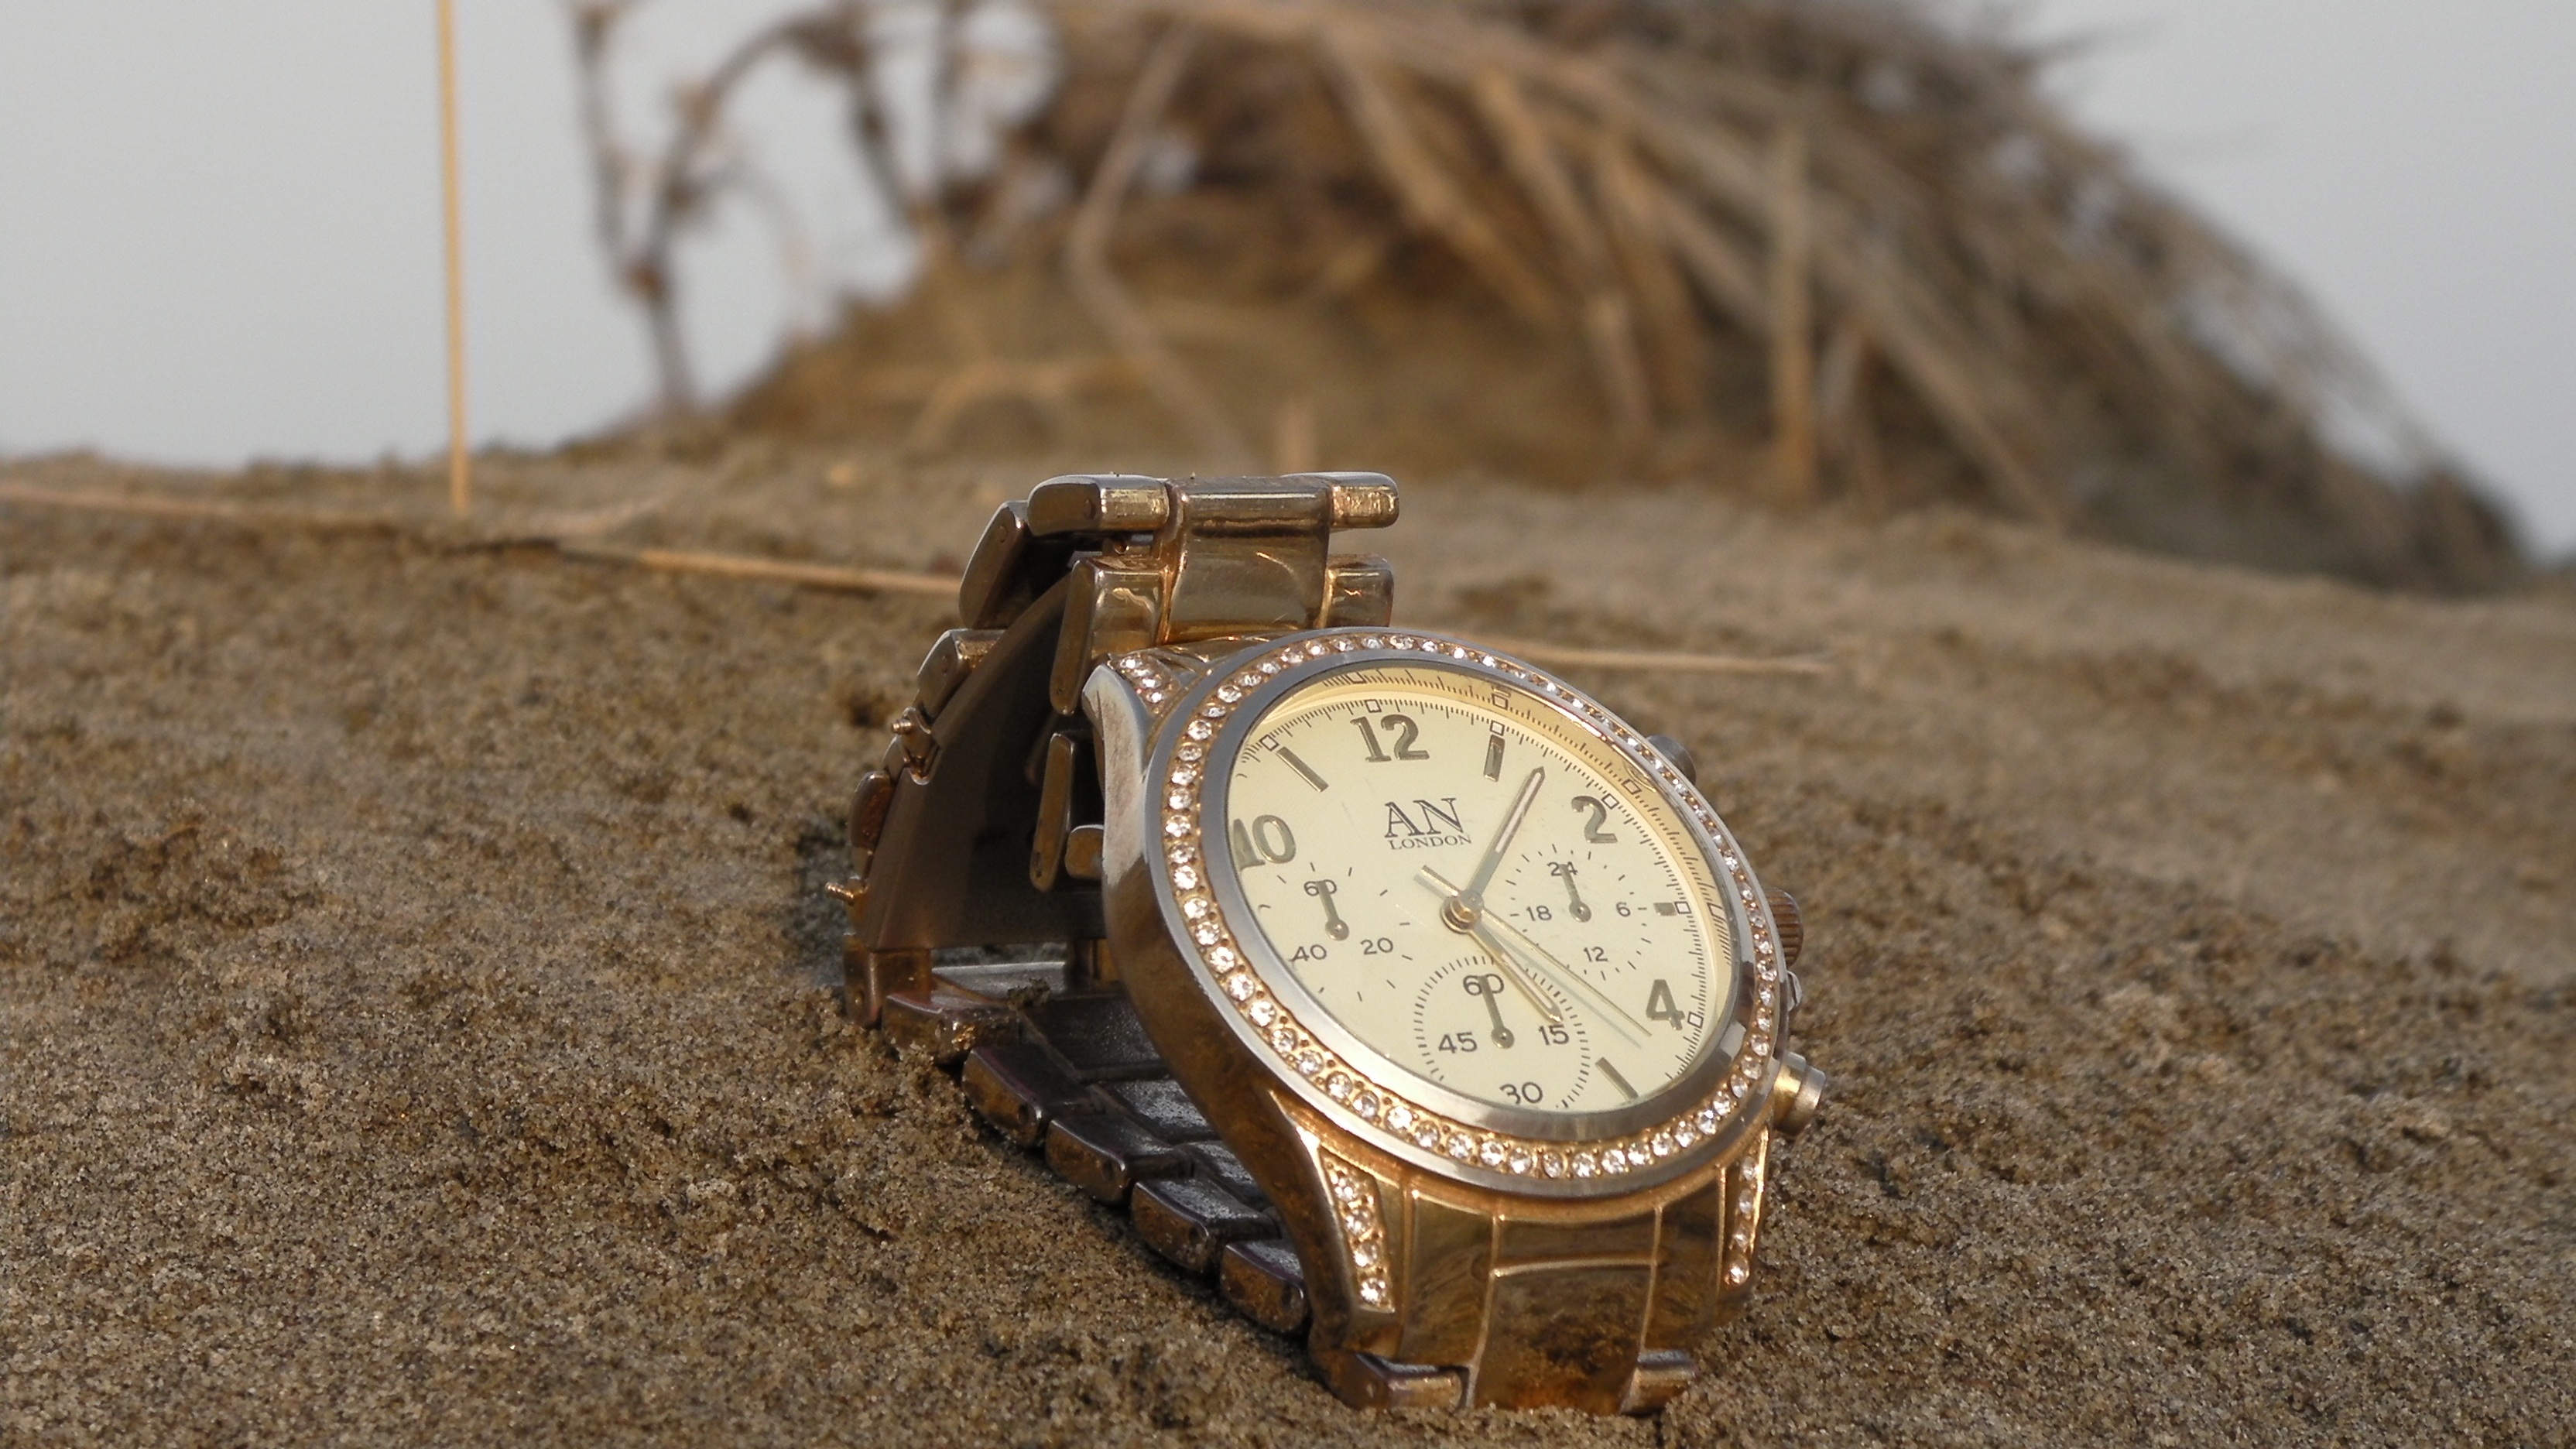
watch, hand, sand, time, material, wrist watch, strap